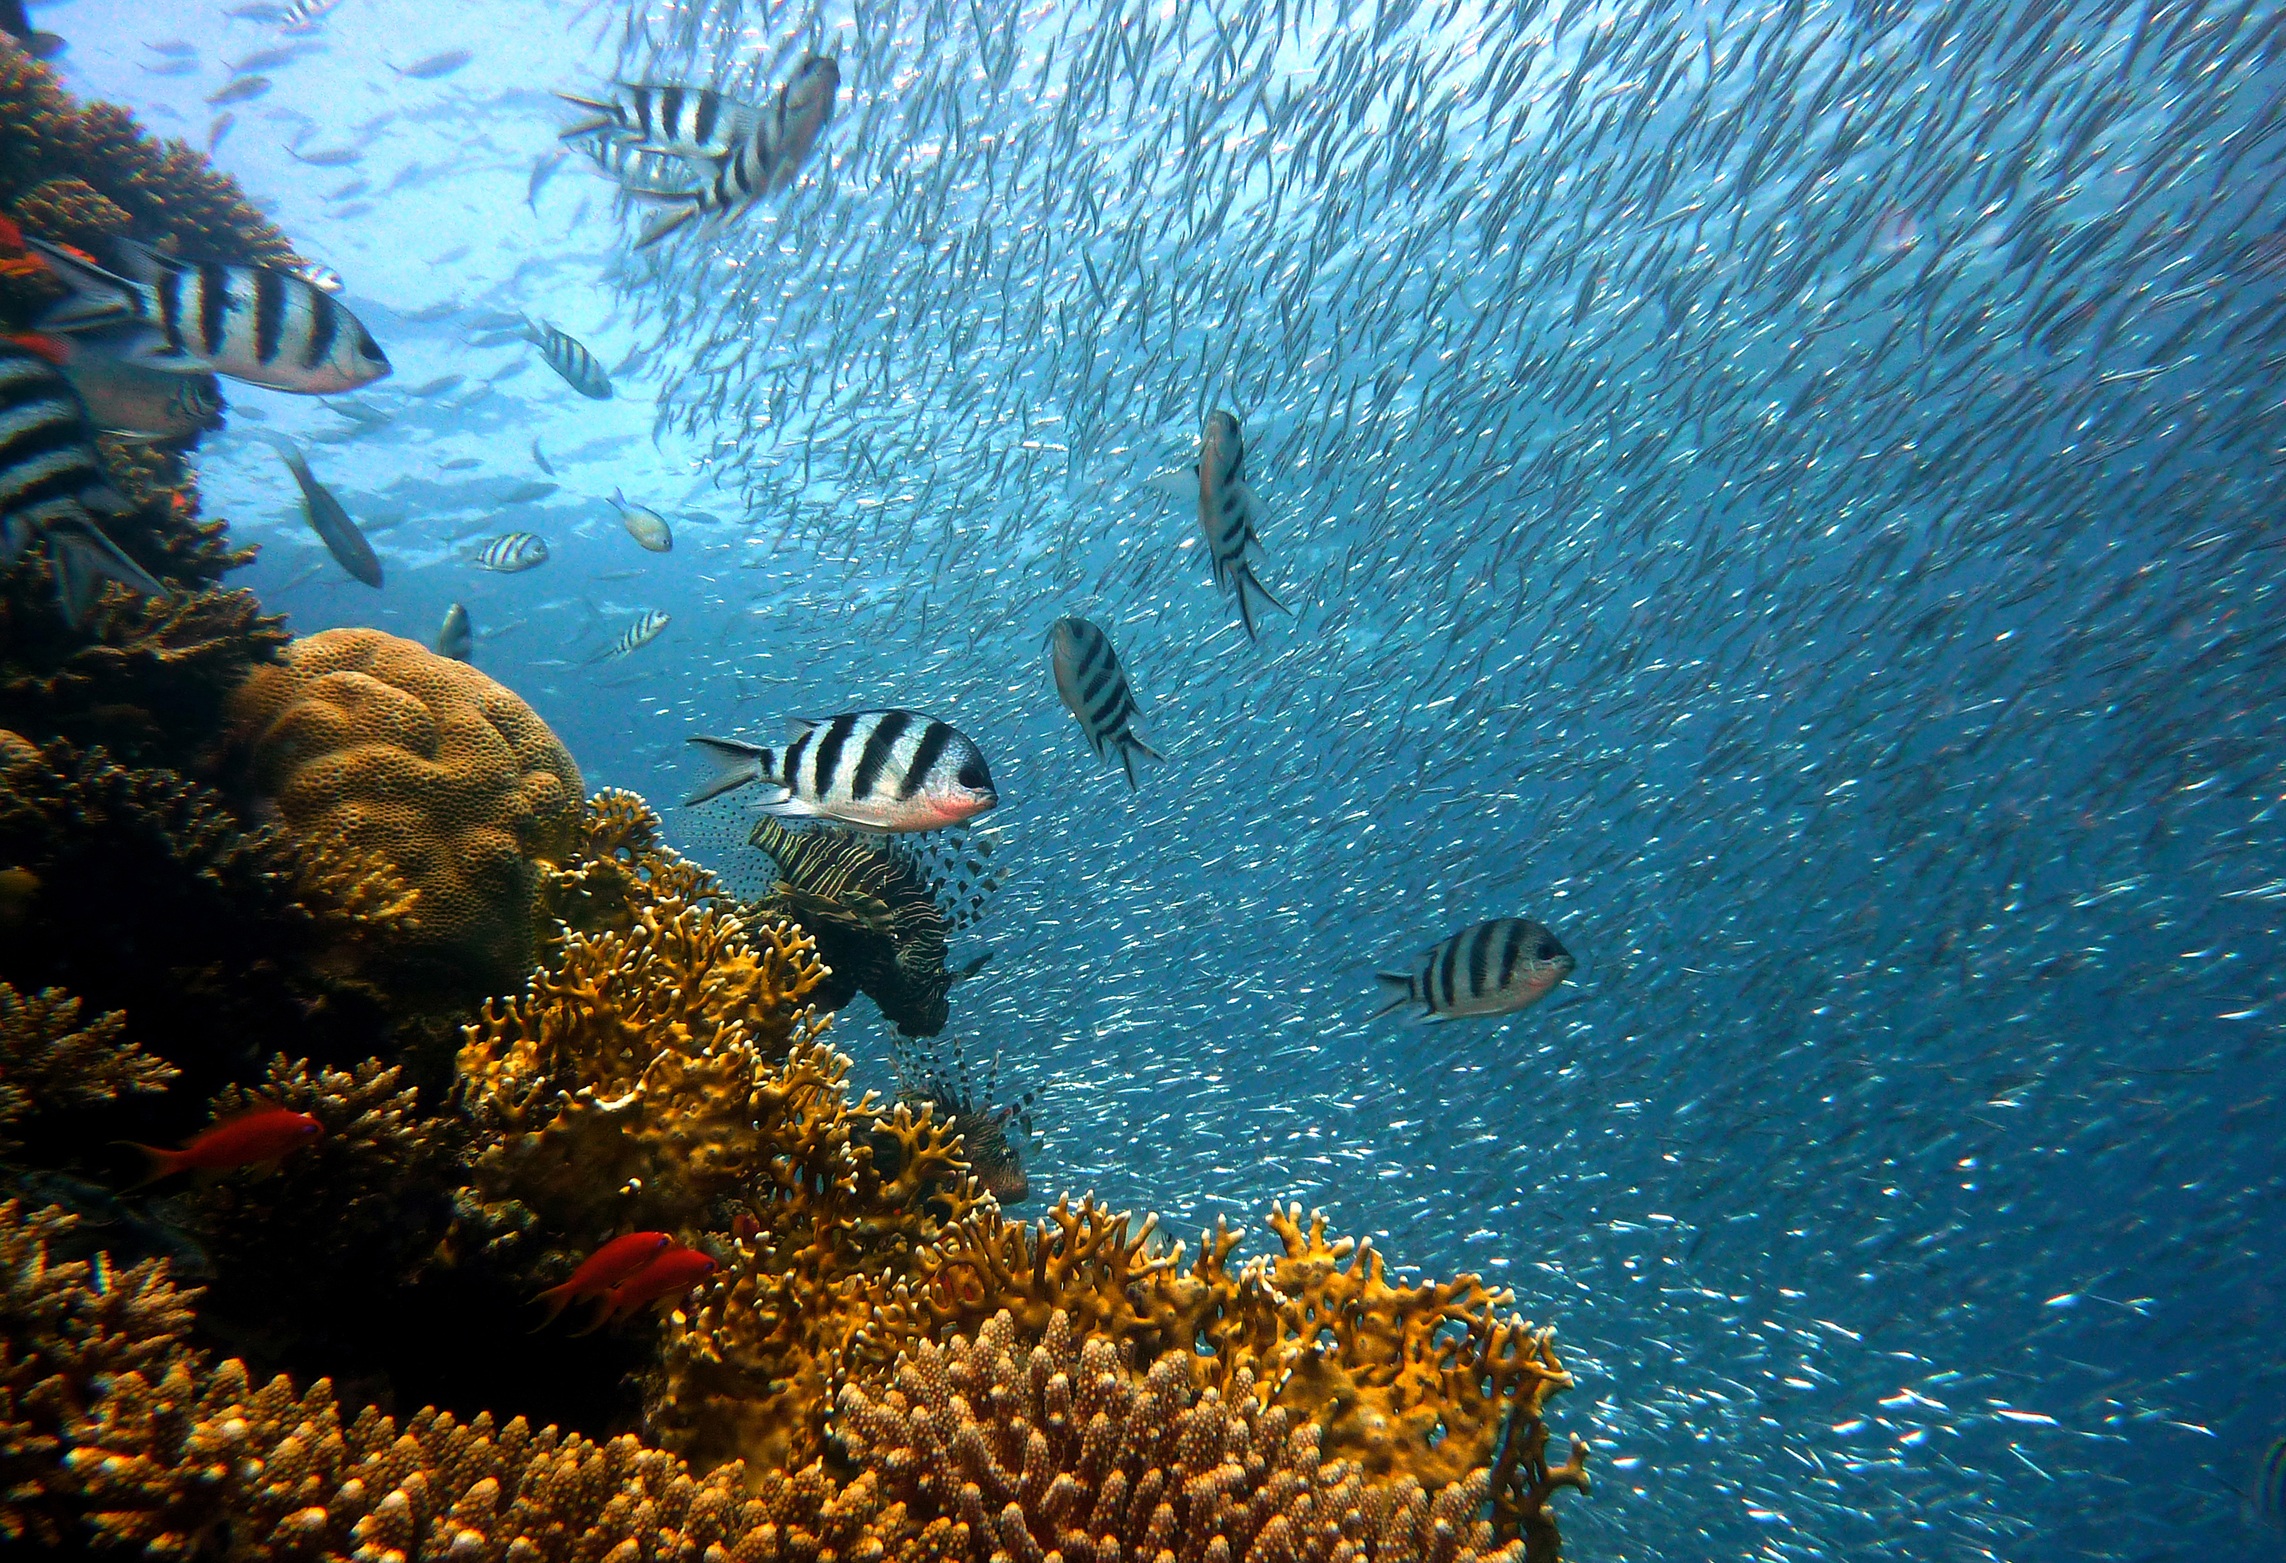
sea, water, ocean, diving, underwater, biology, colorful, fish, coral, coral reef, reef, maritime, habitat, underwater world, water sport, water creature, natural environment, marine biology, coral reef fish